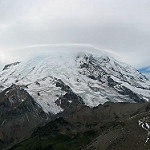
Label: glacier